Robert C. Morgan

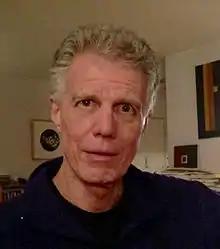
Morgan in 2014

Robert C. Morgan (1943 – October 23, 2024) was an American art critic, art historian, curator, poet, and visual artist.